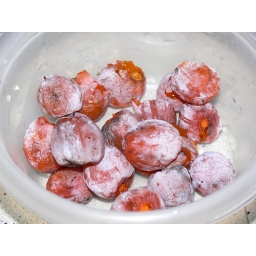
Founds some more persimmons on the ground under the tree at work.